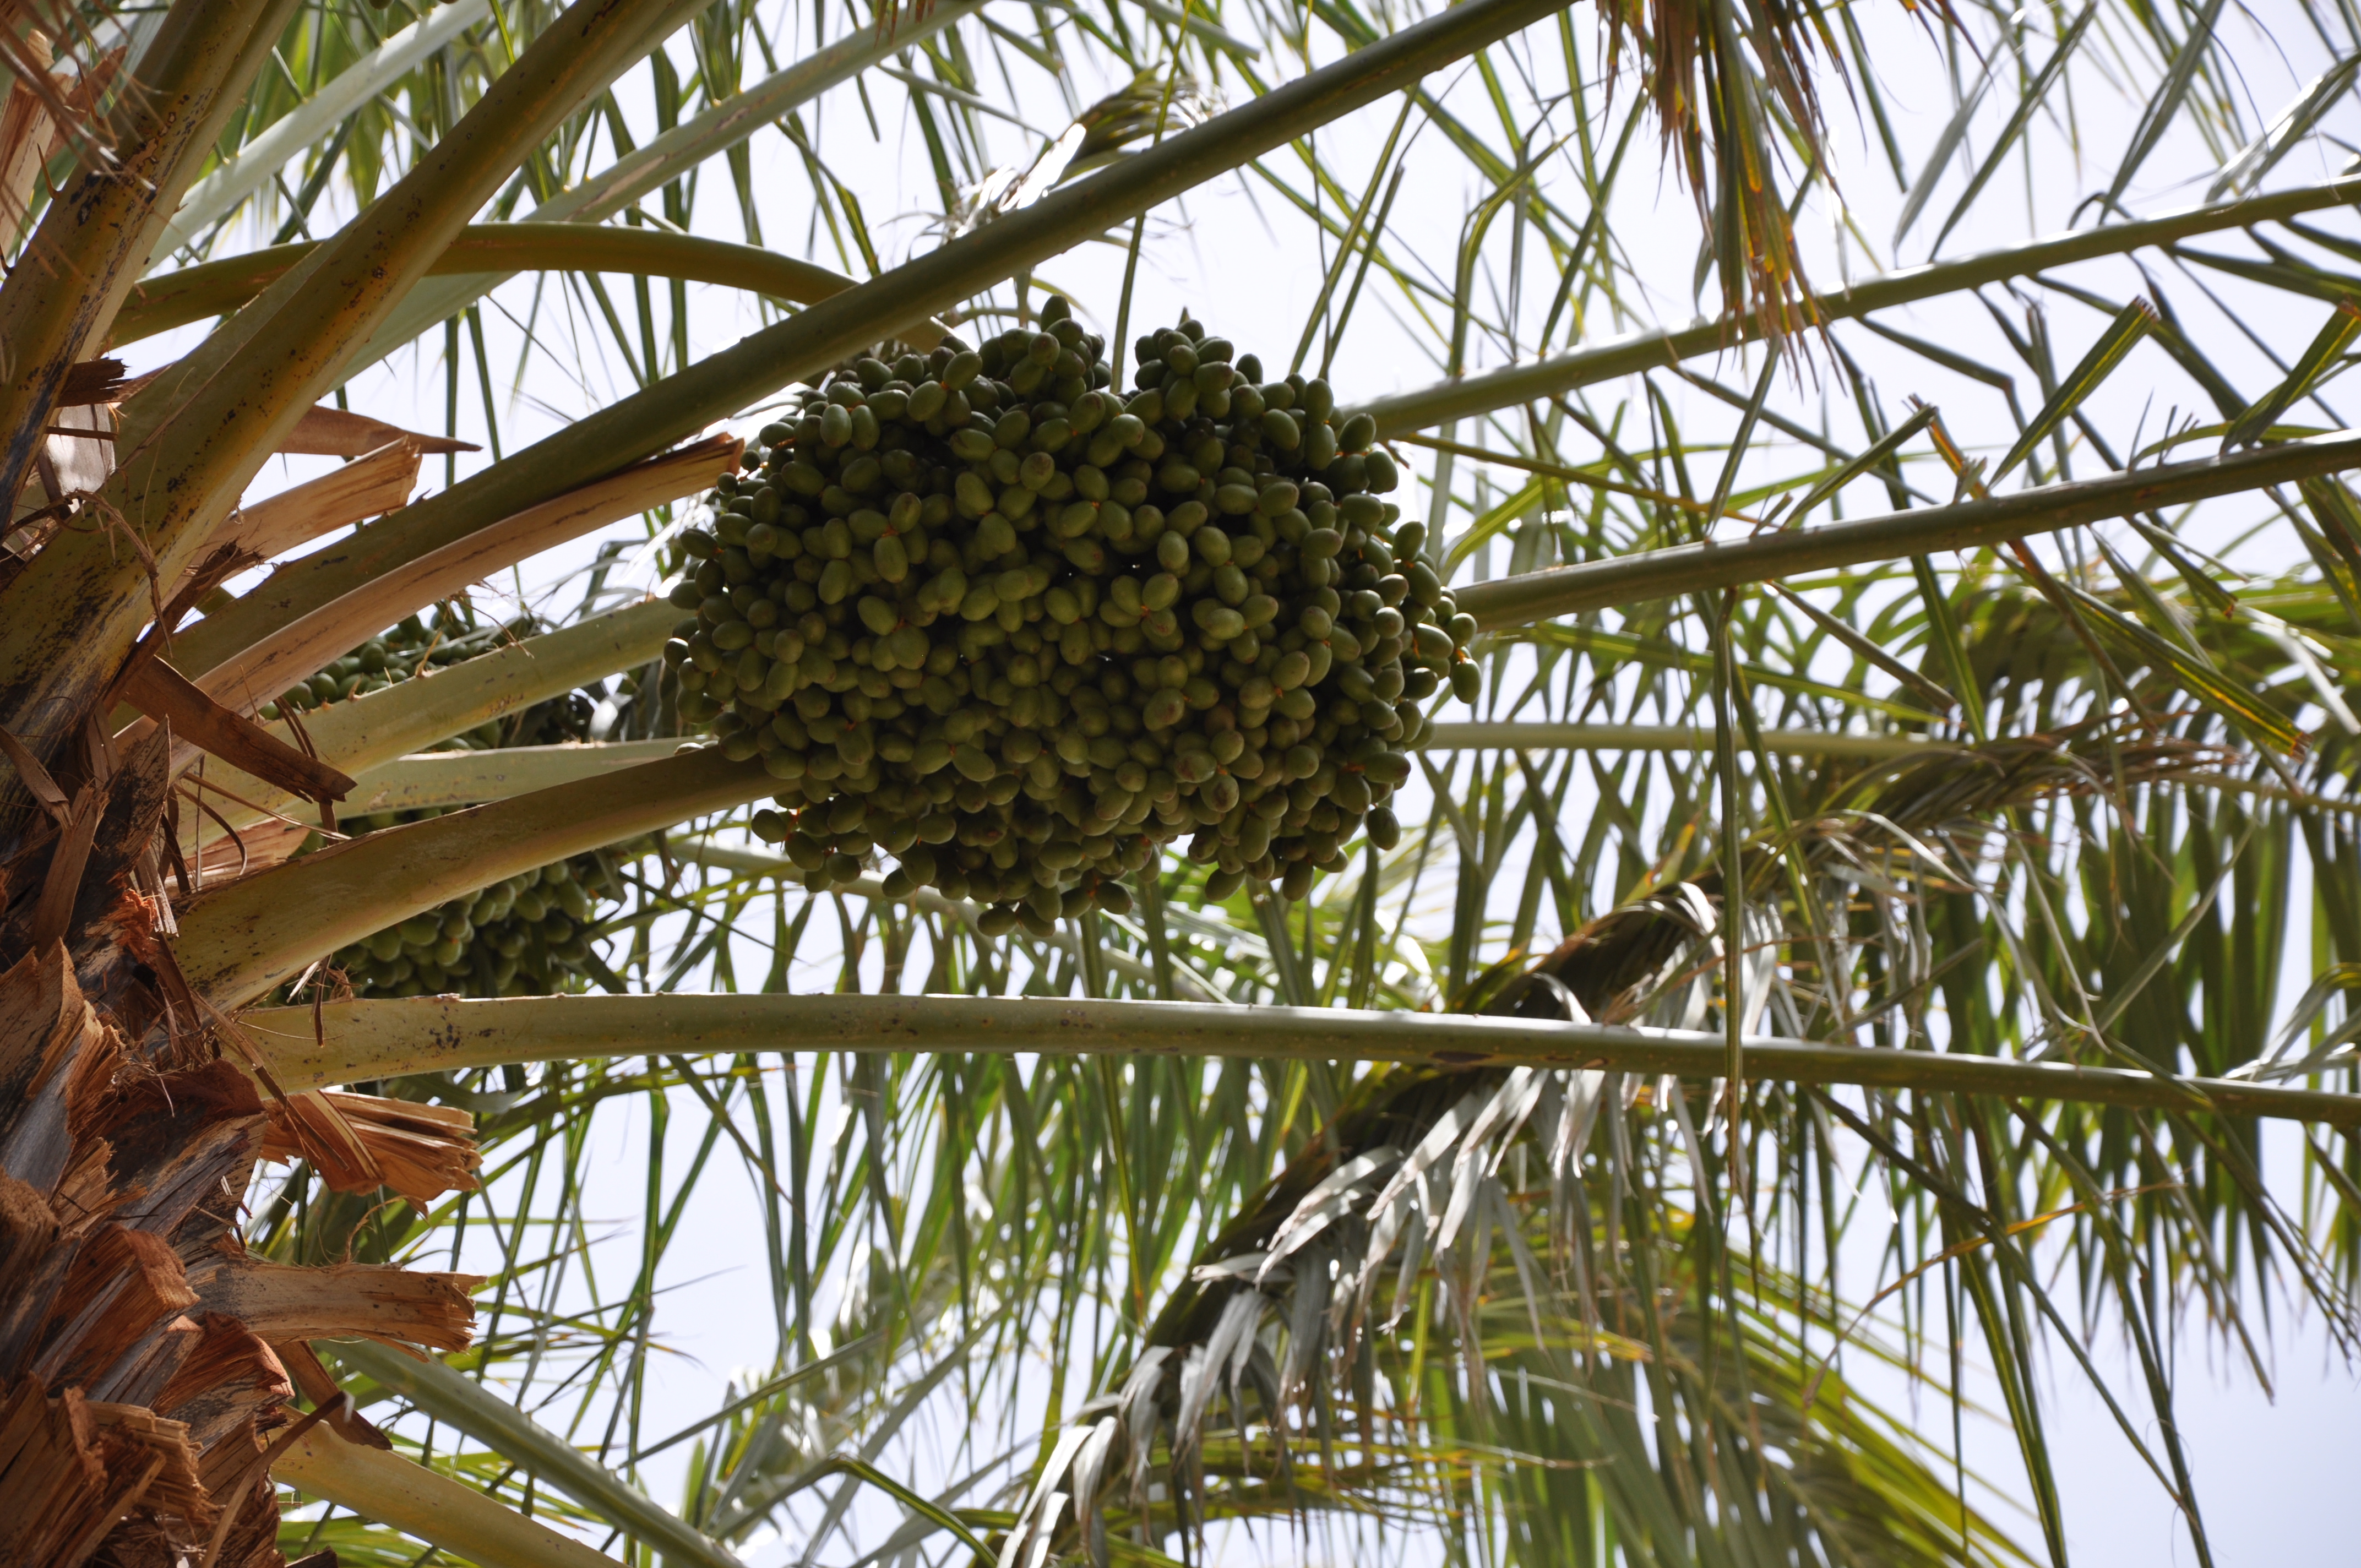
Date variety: bouisthami